COVID-19 pandemic in Delaware

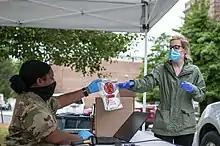
The Delaware National Guard tests for COVID-19 in Dover on June 17

It was announced on March 17 that eight additional positive cases of coronavirus were confirmed in the state, including the first in Sussex County. Of the patients, four were men and four were women, though their ages were not revealed. This increased the total number of positive cases to 16 in Delaware.